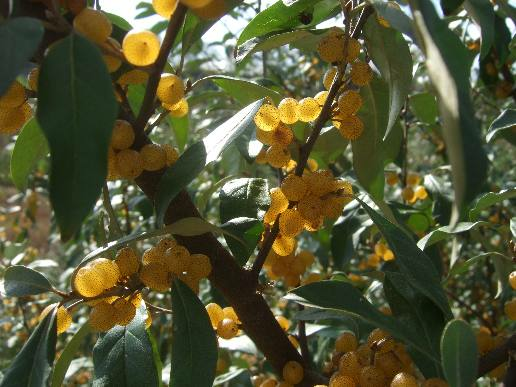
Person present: No